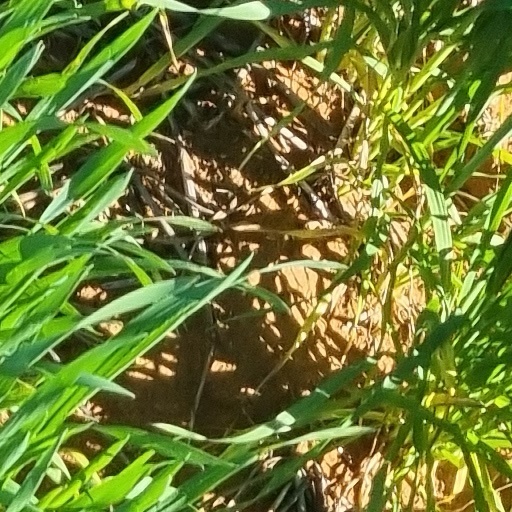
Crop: wheat